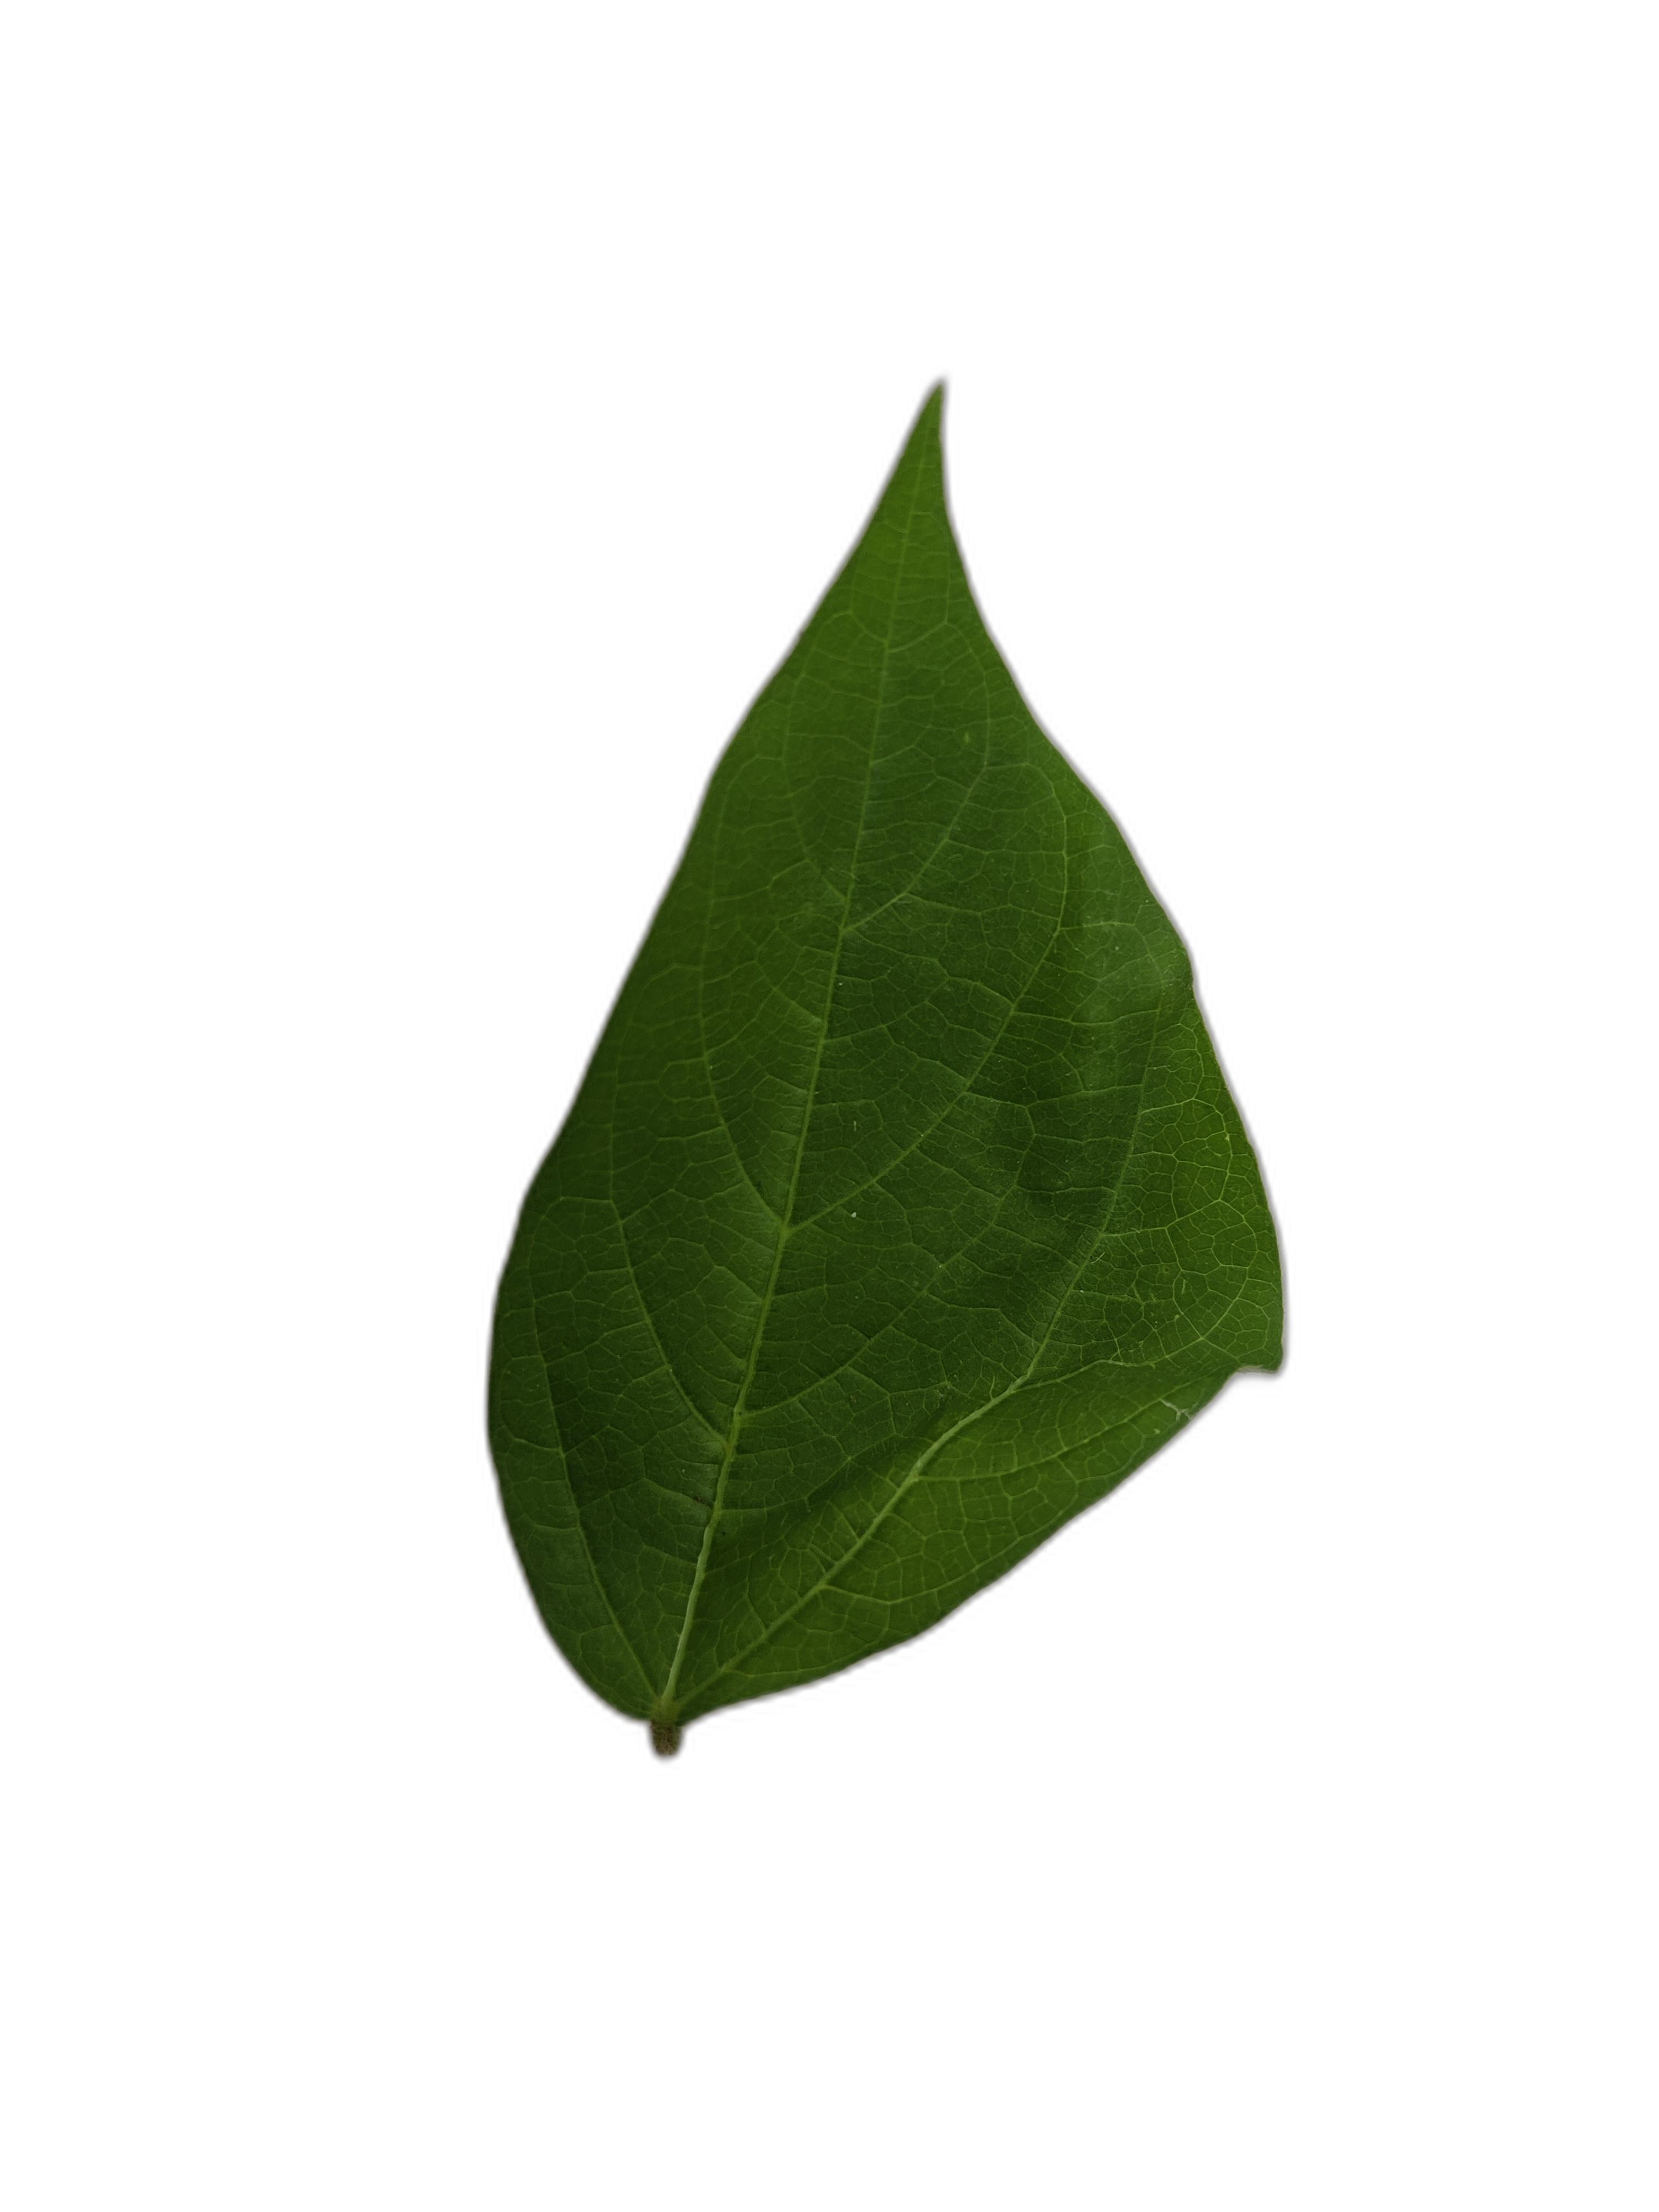
Label: Healthy